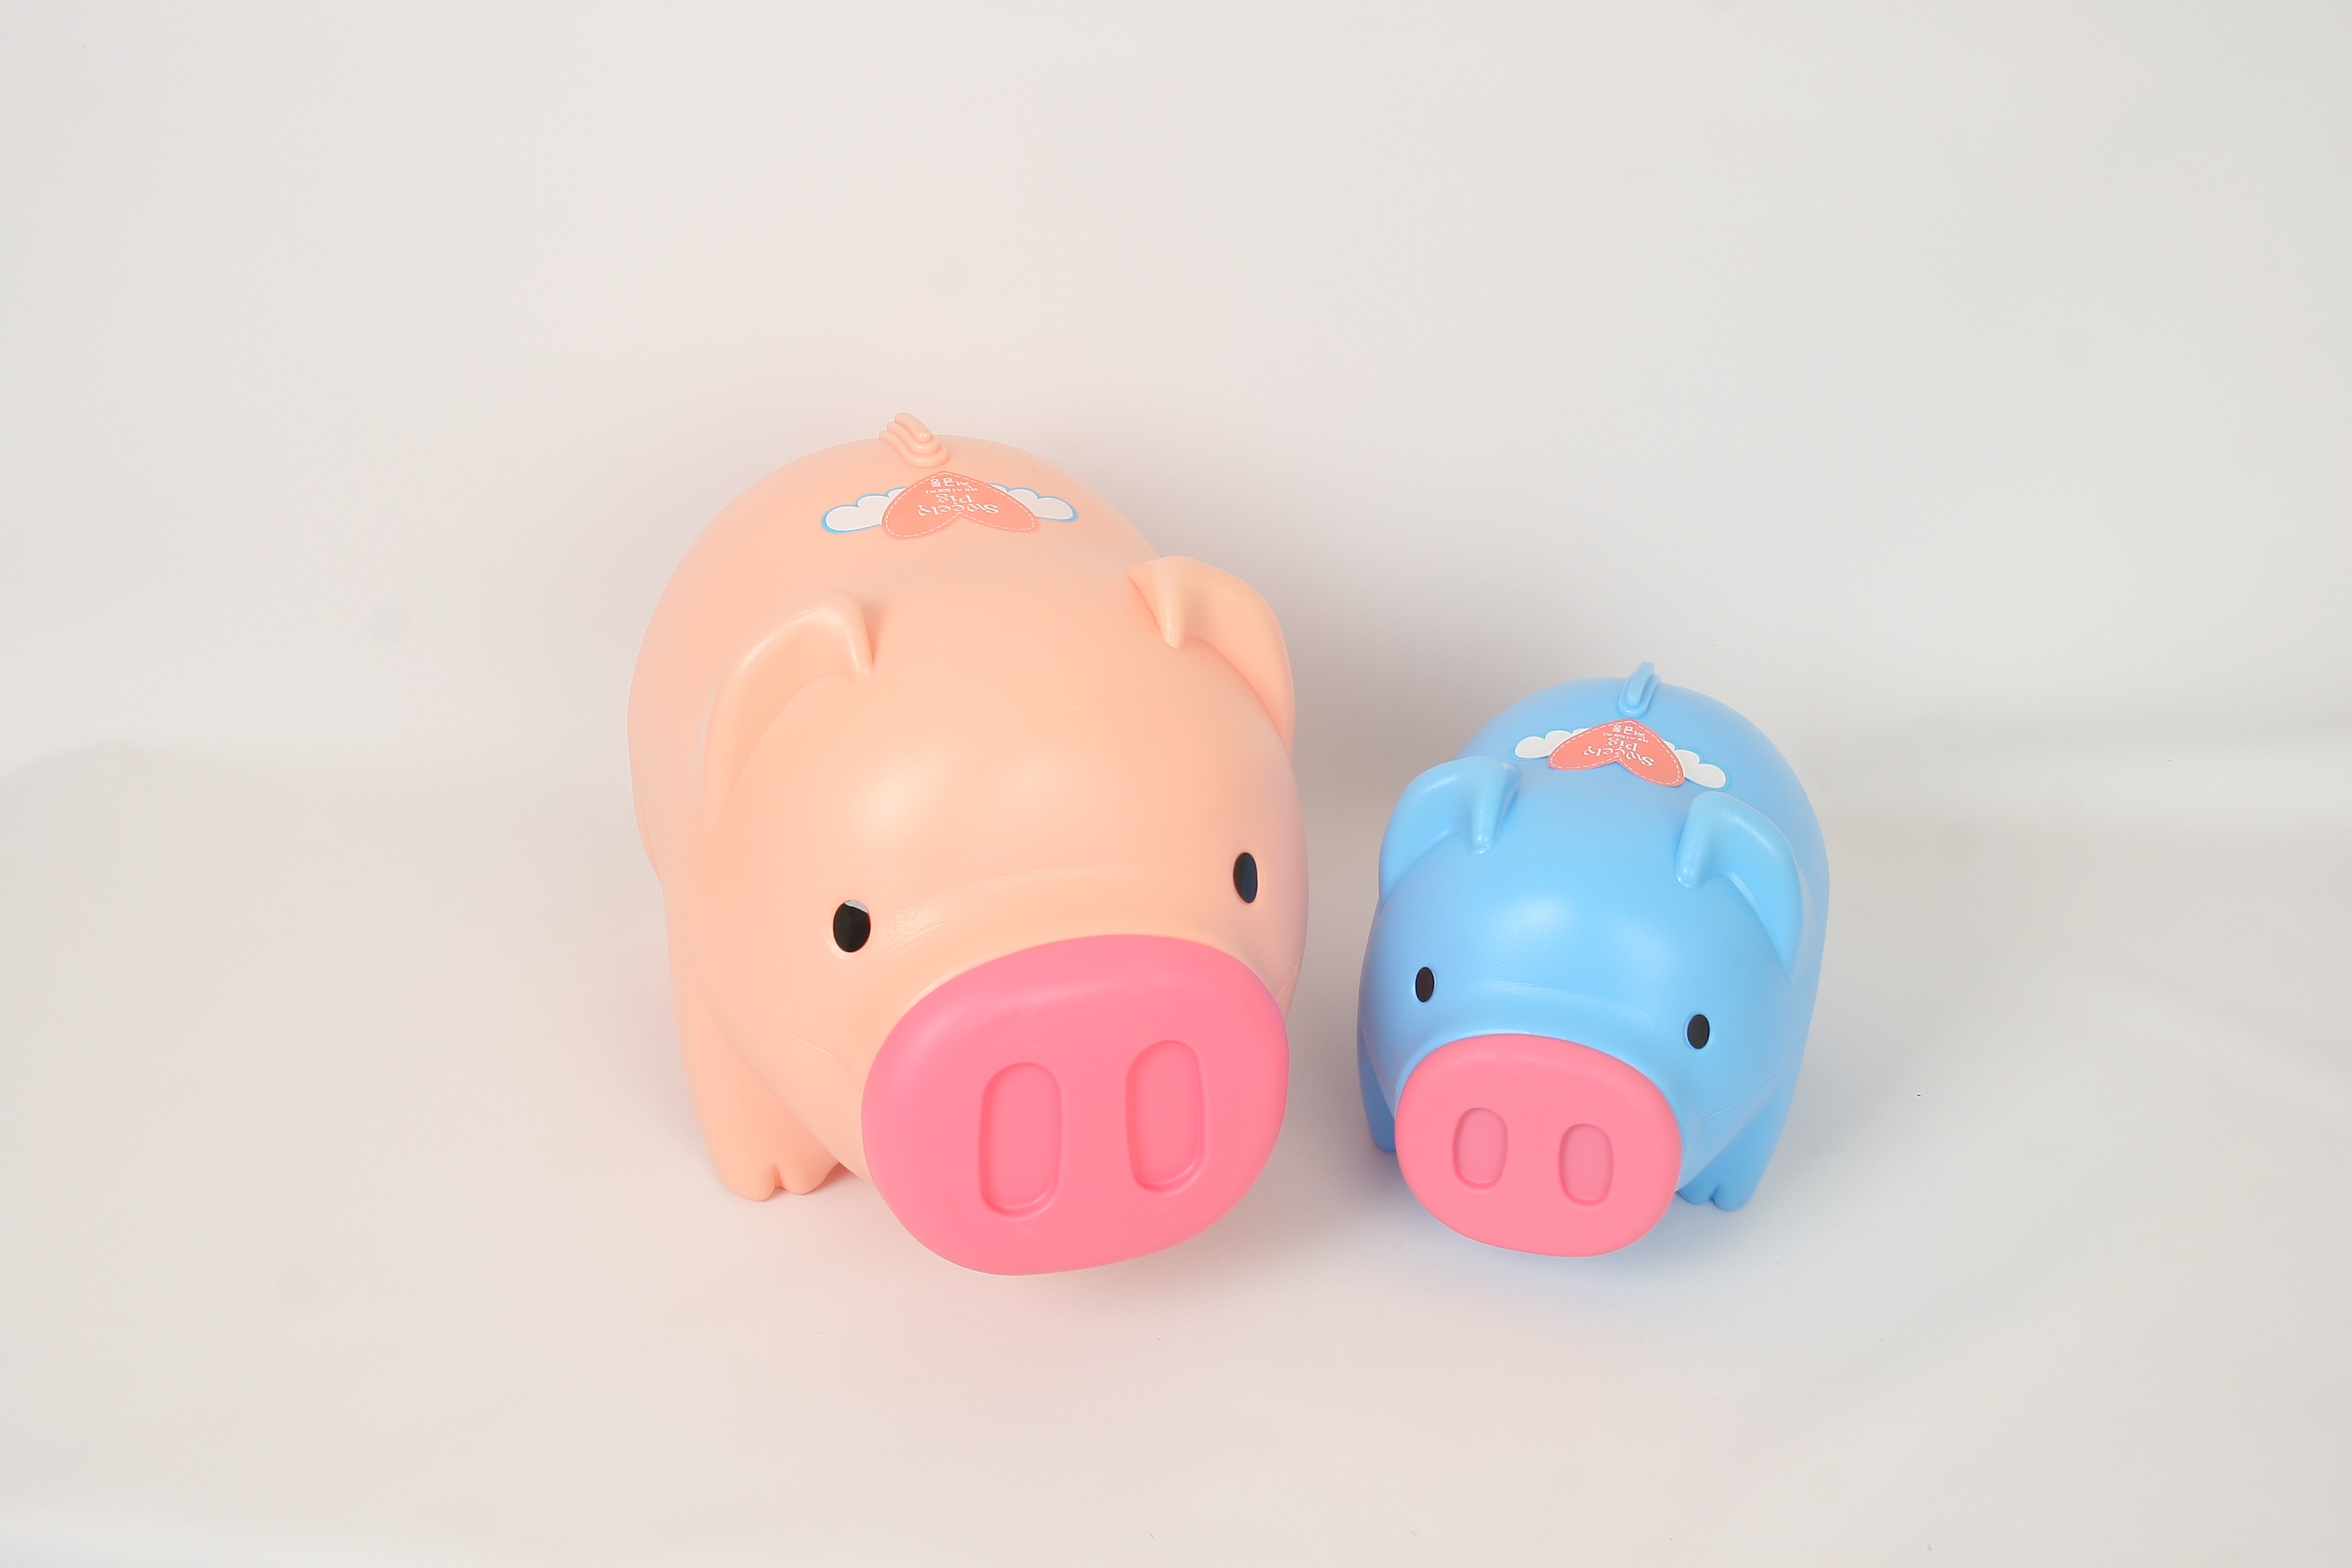
pink, product, piggy bank, pig, in the new year